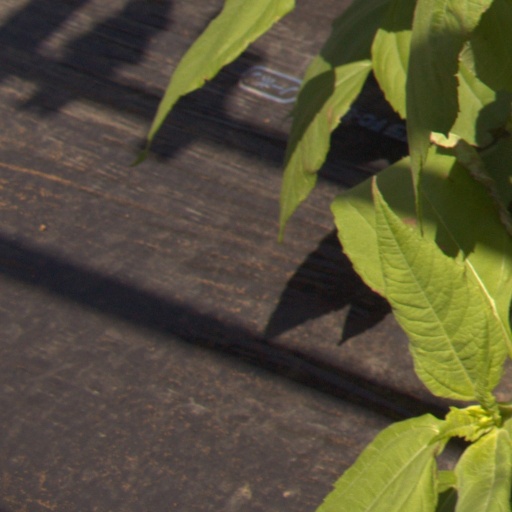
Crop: Jerusalem artichoke